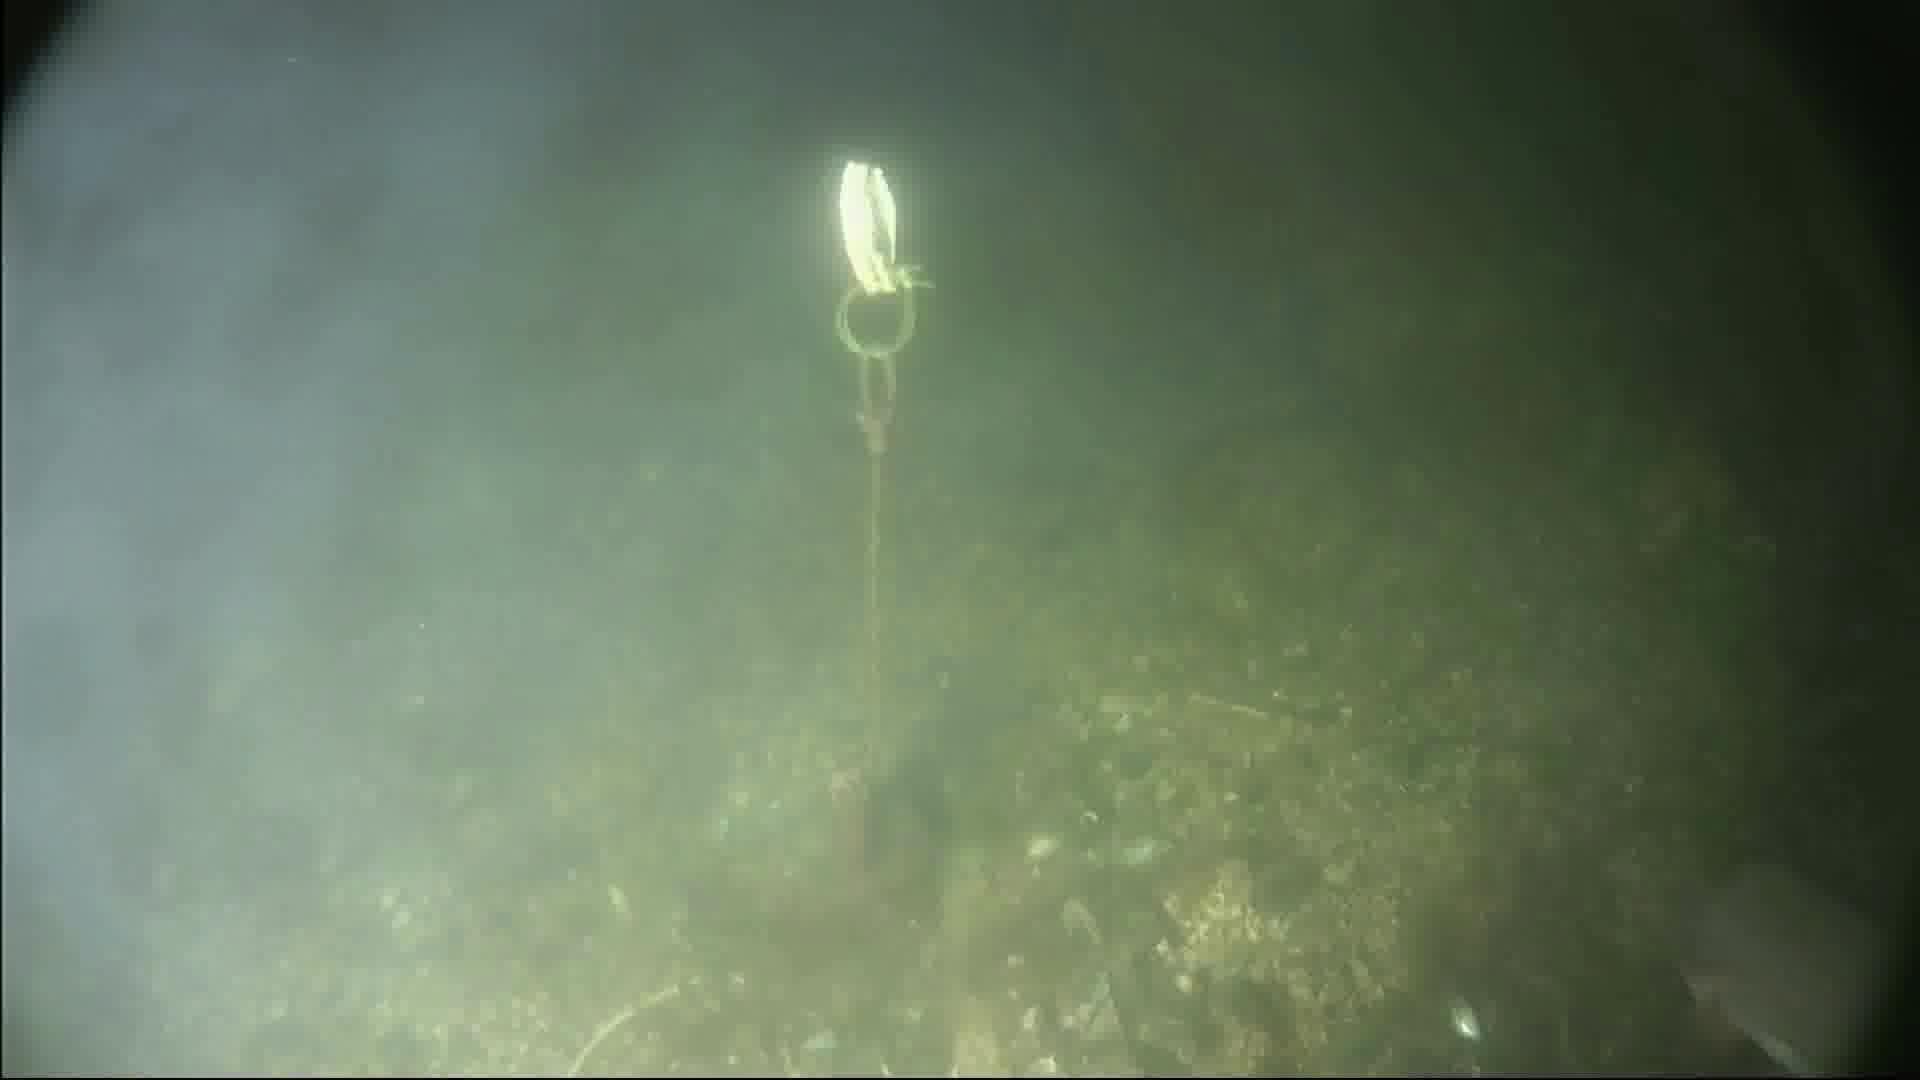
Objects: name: fish
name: crab